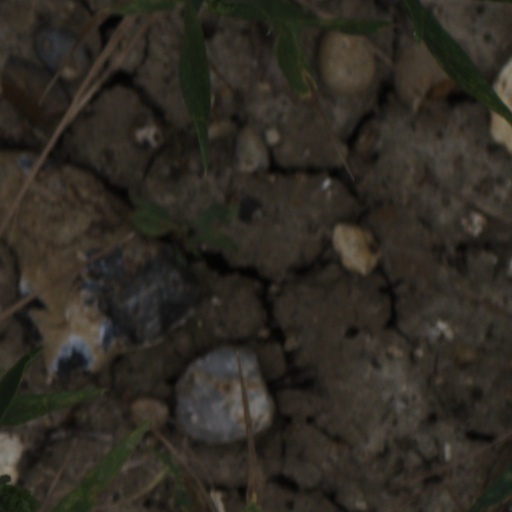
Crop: wheat